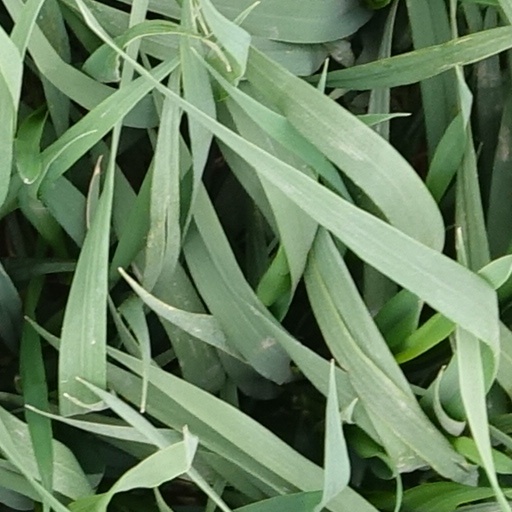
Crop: wheat